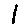
Label: 1